Jeffrey Orridge

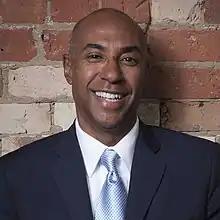
Orridge during first year as CFL Commissioner

Jeffrey Lyndon Orridge (born 1960) is the CEO of The King's Trust Canada . Previously, he was the chief executive officer of TVOntario, the provincial educational television network. He was appointed effective November 30, 2020 and announced his resignation July 22, 2025. Previously he served as 13th commissioner of the Canadian Football League (CFL) and was the first African-American chief executive of a major North American sports league. Earlier in his career, Orridge served as COO of Right to Play and executive director of CBC Sports Properties.